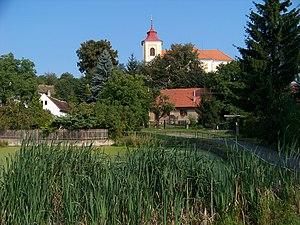
Všesulov est une commune du district de Rakovník, dans la région de Bohême-Centrale, en République tchèque. Sa population s'élevait à 133 habitants en 2020.